History of syphilis

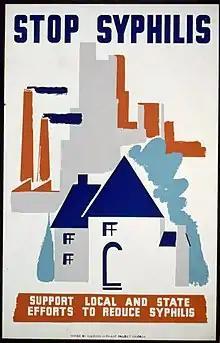
A Work Projects Administration poster about syphilis ca. 1940.

The first well-recorded European outbreak of what is now known as syphilis occurred in 1495 among French troops invading Italy. It may have been transmitted to the French via Spanish mercenaries serving Charles VIII of France in that campaign. From this centre, the disease swept across Europe. As Jared Diamond describes it, "[W]hen syphilis was first definitely recorded in Europe in 1495, its pustules often covered the body from the head to the knees, caused flesh to fall from people's faces, and led to death within a few months." The disease then was much more lethal than it is today. The epidemiology of this first syphilis epidemic shows that the disease was either new or a mutated form of an earlier disease.